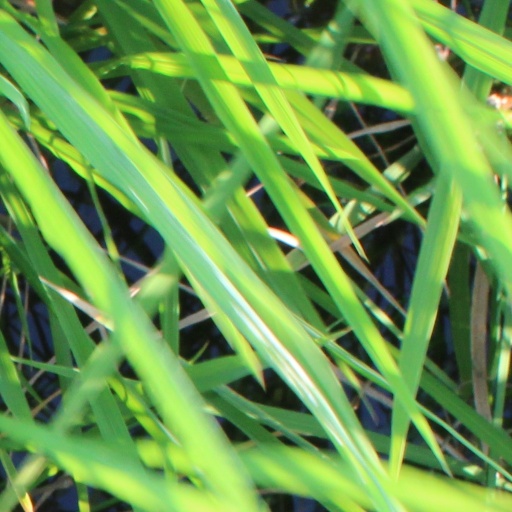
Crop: rice